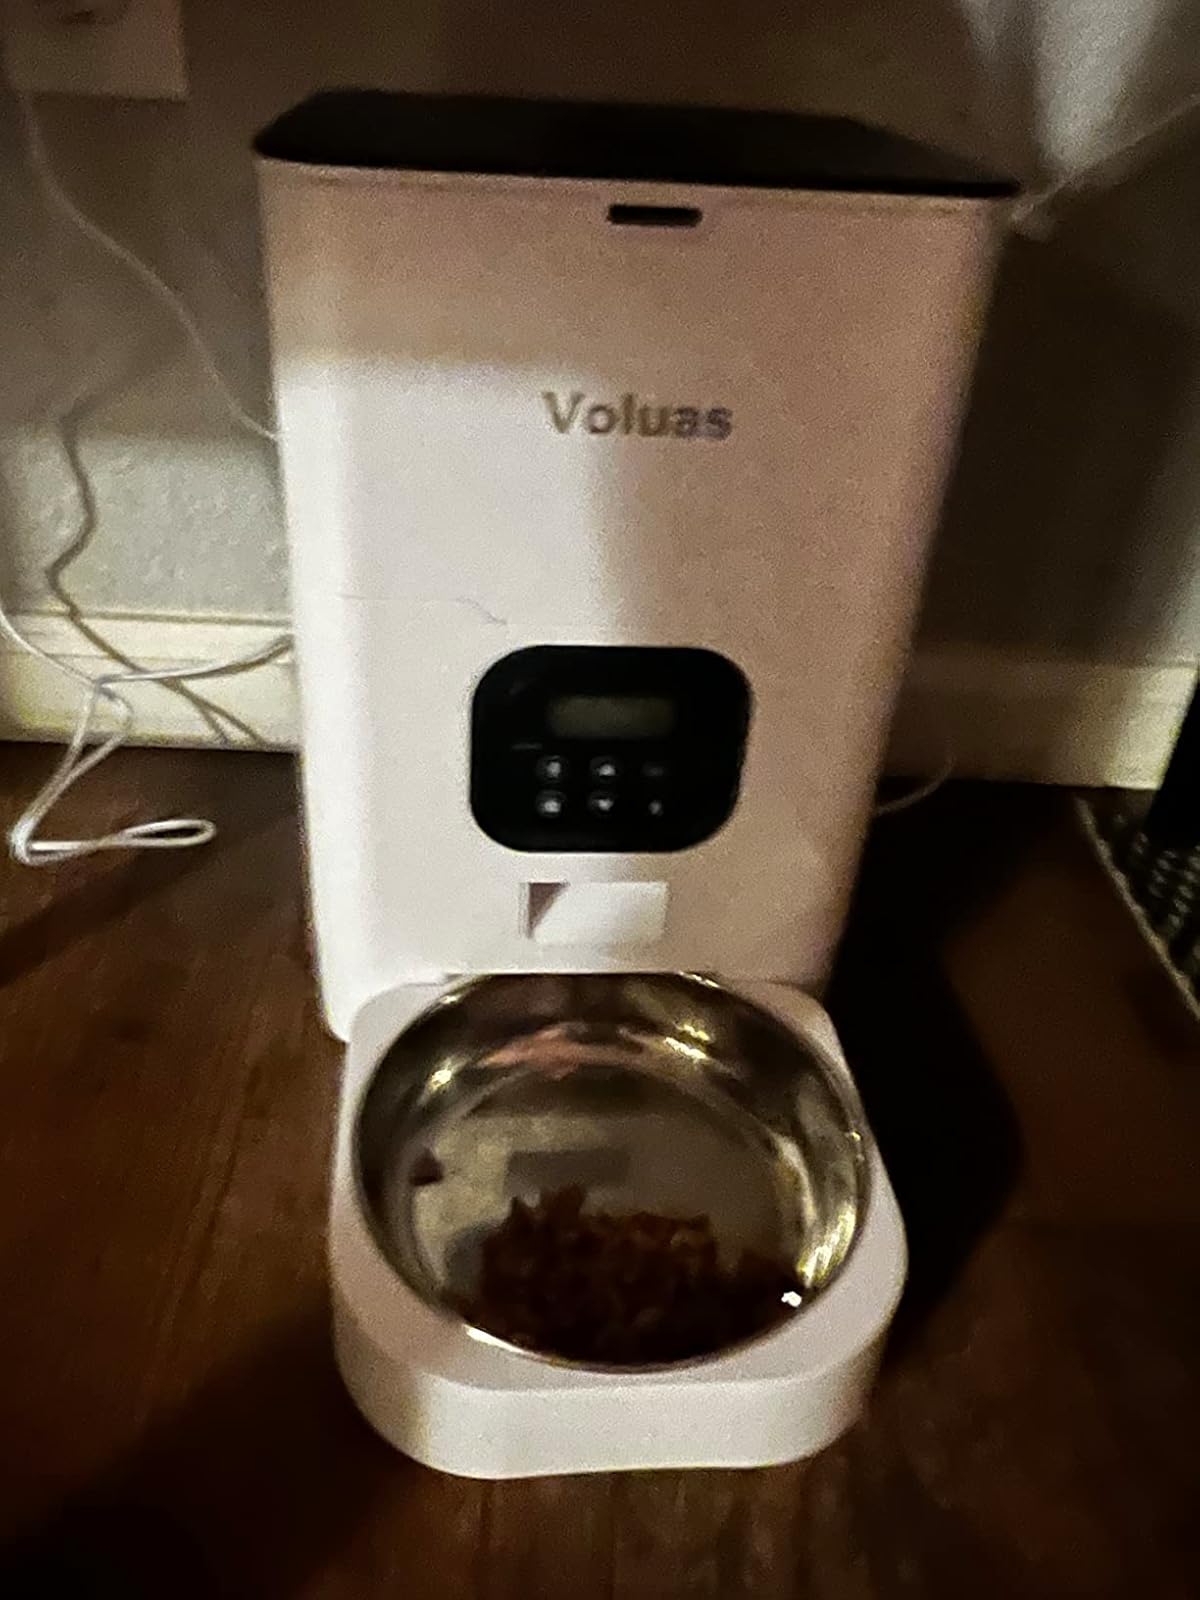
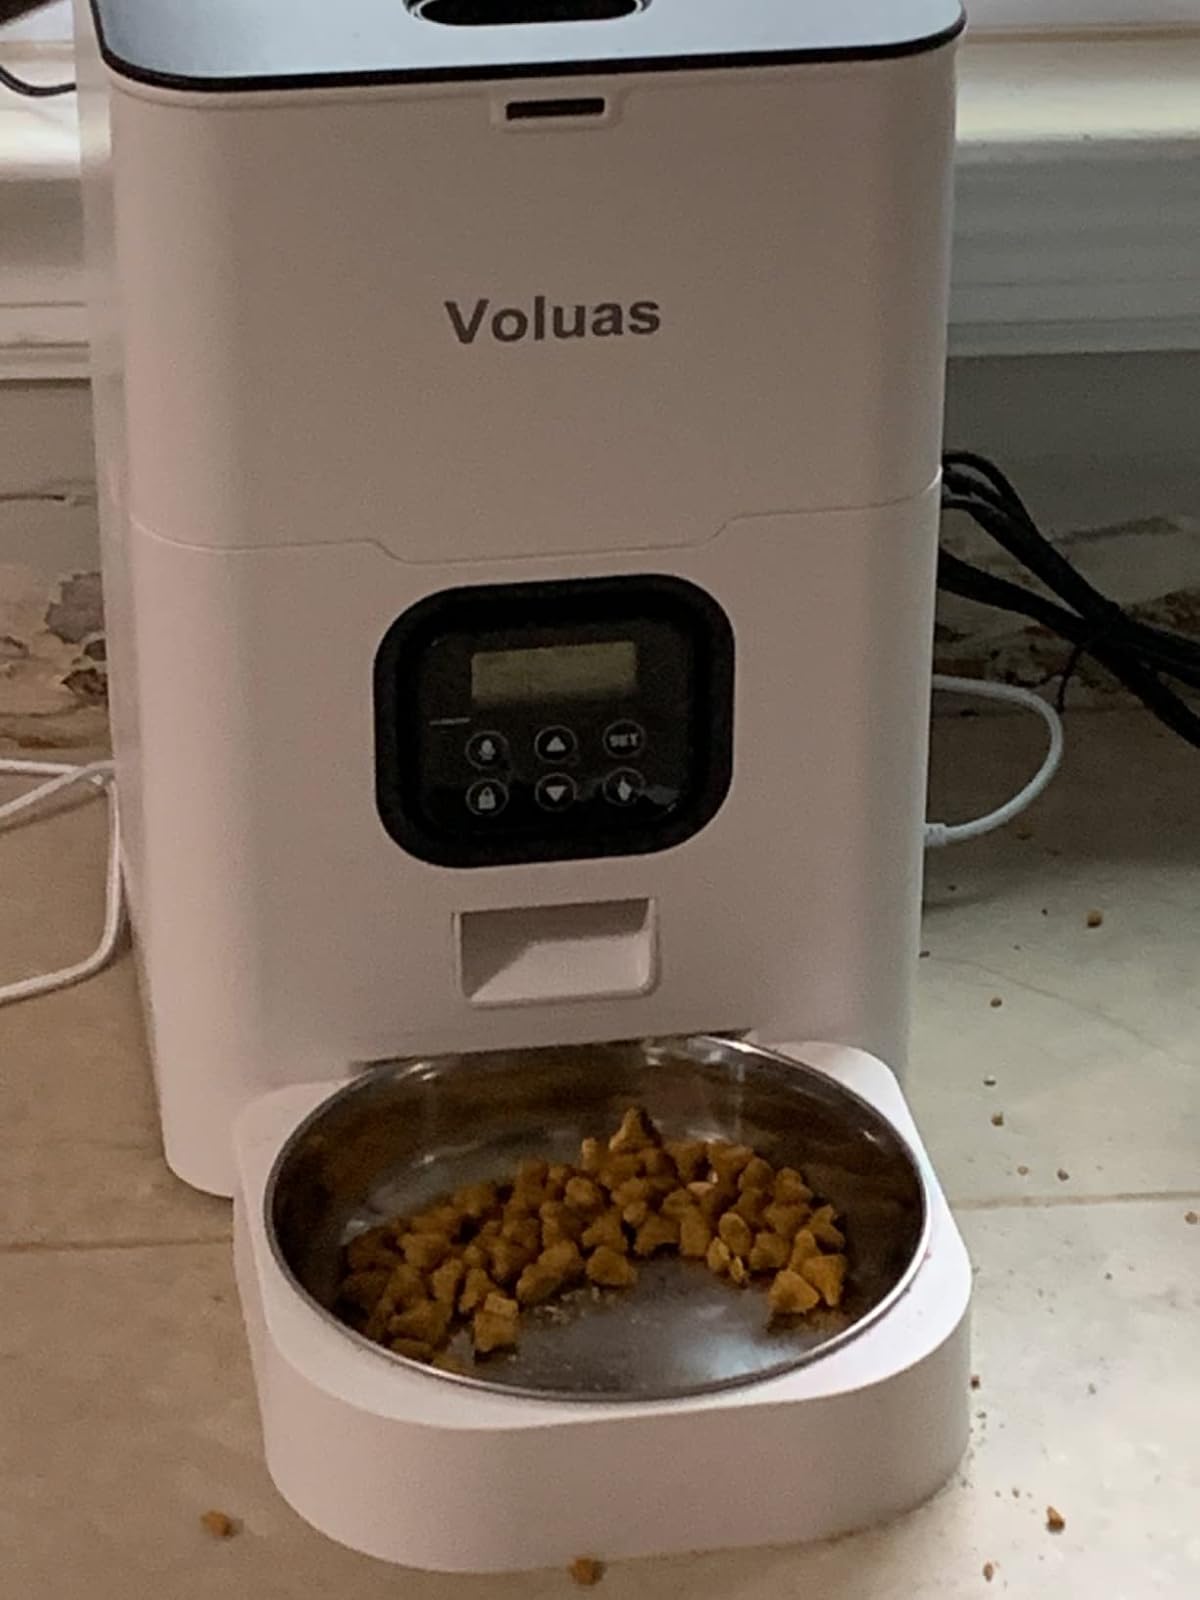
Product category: items_feeder
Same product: yes